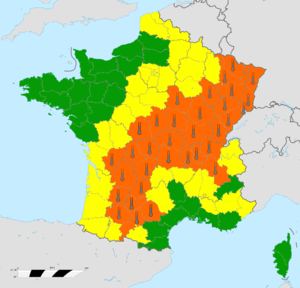
Vigilance météorologique MétéoFrance du 19 août 2012 à 6h. Alerte canicule
Cette page est la liste des records de température en France métropolitaine depuis le début des relevés météorologiques en 1870, les températures sont mesurées par des stations de Météo-France sous abri. Il s'agit par ailleurs de températures réelles et non ressenties.
La canicule en France métropolitaine d'août 2012 se caractérise par de nombreux records absolus de températures mais aussi par son arrivée tardive.